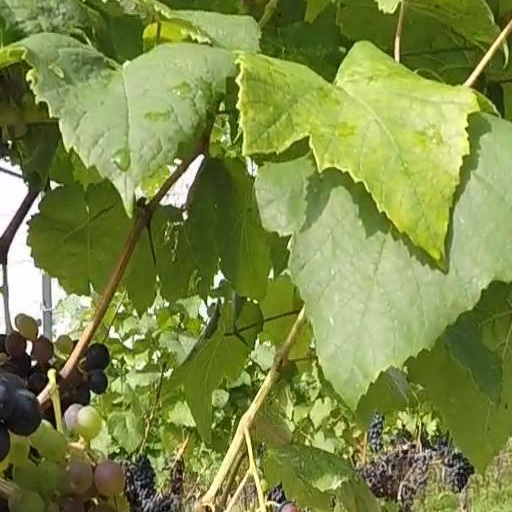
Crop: grape